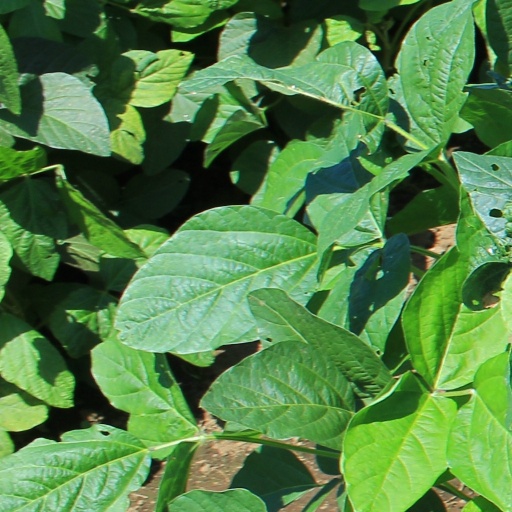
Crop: soybean